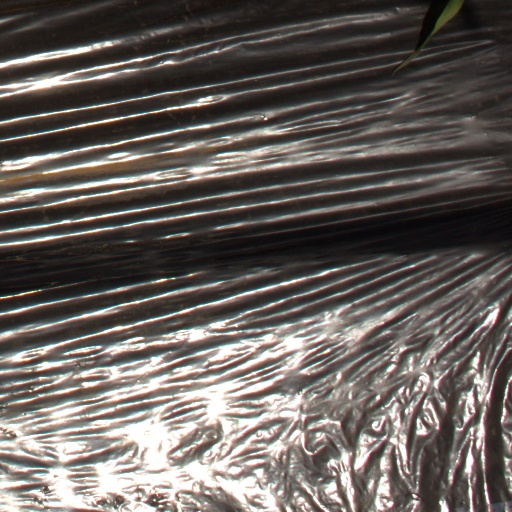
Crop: Jerusalem artichoke